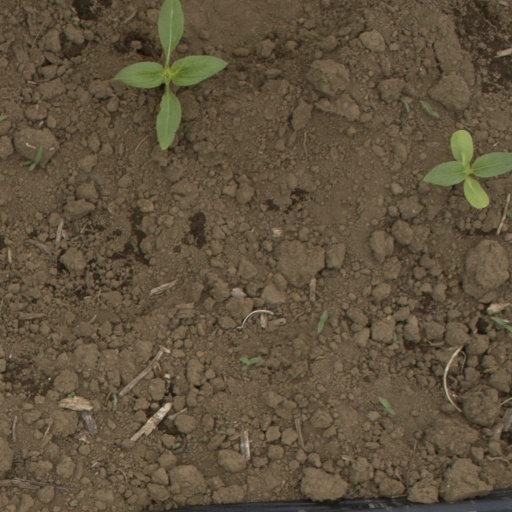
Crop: Jerusalem artichoke